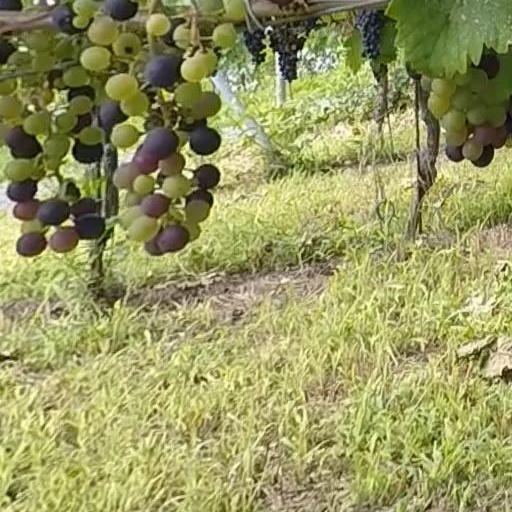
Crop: grape